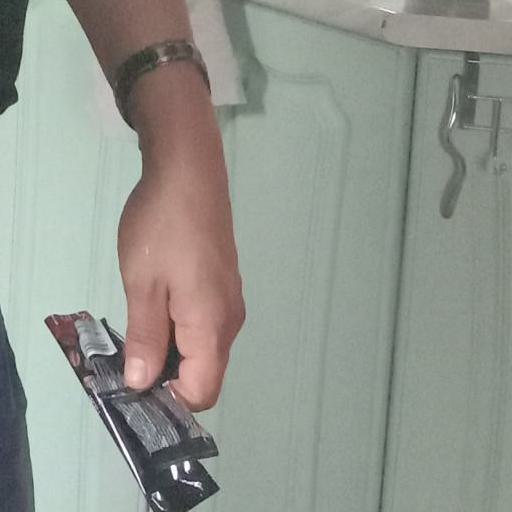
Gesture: no_gesture